Metadata

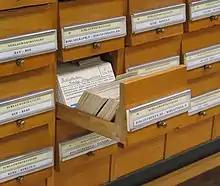
In the 21st century, metadata typically refers to digital forms, but traditional card catalogs contain metadata, with cards holding information about books in a library (author, title, subject, etc.).

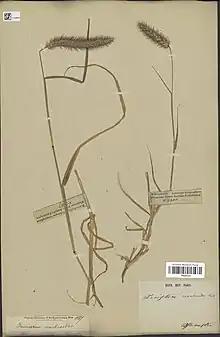
Metadata can come in different layers: This physical herbarium record of "Cenchrus ciliaris" consists of the specimens as well as metadata about them, while the barcode points to a digital record with metadata about the physical record.

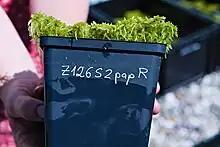
Metadata for a "Sphagnum papillosum" pot that is part of a common garden experiment at Universität Greifswald

Metadata (or metainformation) is "data that provides information about other data", but not the content of the data itself, such as the text of a message or the image itself. There are many distinct types of metadata, including: